Officers' Schafkopf

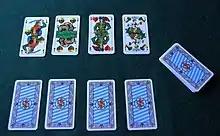
The point at which forehand announces a game

Dealer deals a row of 4 cards, face down, to each player, then a row of 4 cards, face up, to forehand, (i.e. the non-dealer). Forehand now announces a game - which must be either a Suit Solo or Wenz. Next the dealer deals 4 upcards to himself and may double the game value by saying e.g. "Stoß" or "Spritze".